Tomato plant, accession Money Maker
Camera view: tilt-top (135 deg); turntable rotation: 60 degrees
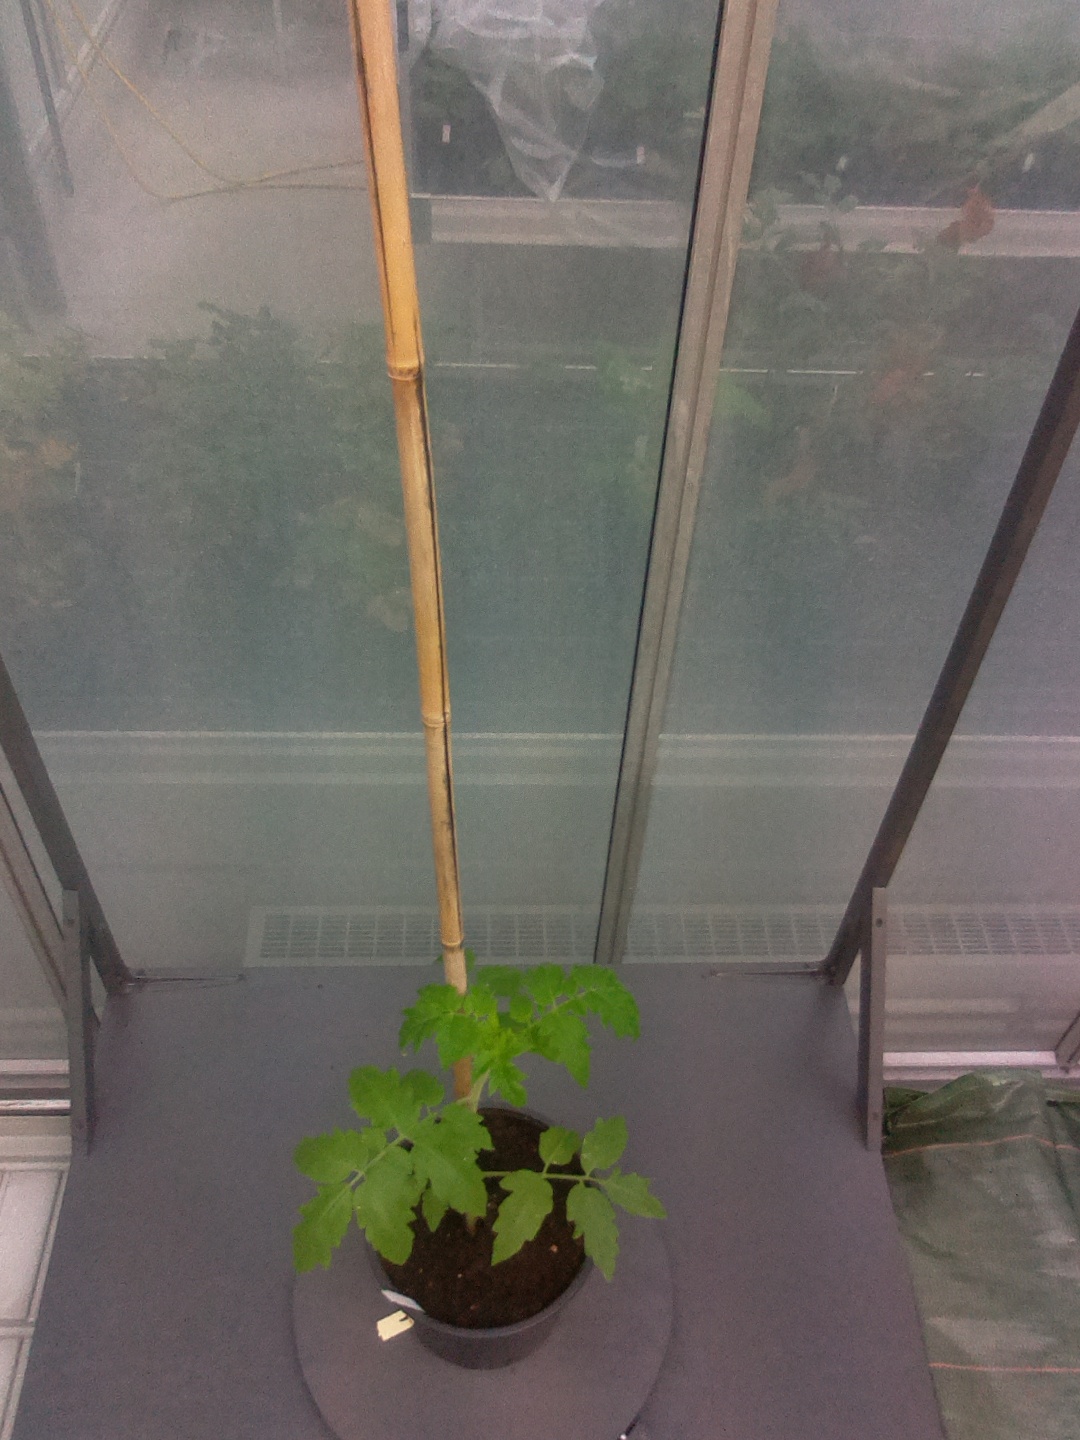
BBCH growth stage 13: 6 of true leaves visible